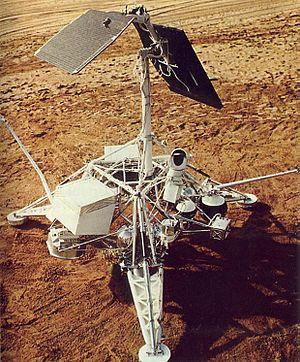
L'histoire du vol spatial retrace au cours du temps l'exploration de l'univers et des objets célestes du Système solaire par l'envoi soit d'engins robotisés, soit de vaisseaux pilotés par des équipages humains. Sa conquête a inspiré de nombreux écrivains et philosophes. L'idée d'envoyer un objet ou un homme dans l'espace est évoquée par des romanciers plusieurs centaines d'années avant que cela ne devienne matériellement possible. Au cours de la deuxième moitié du XXᵉ siècle, grâce au développement de moteurs-fusées adéquats, aux progrès de l'avionique et à l'amélioration des matériaux, l'envoi d'engins dans l'espace passe du rêve à la réalité.